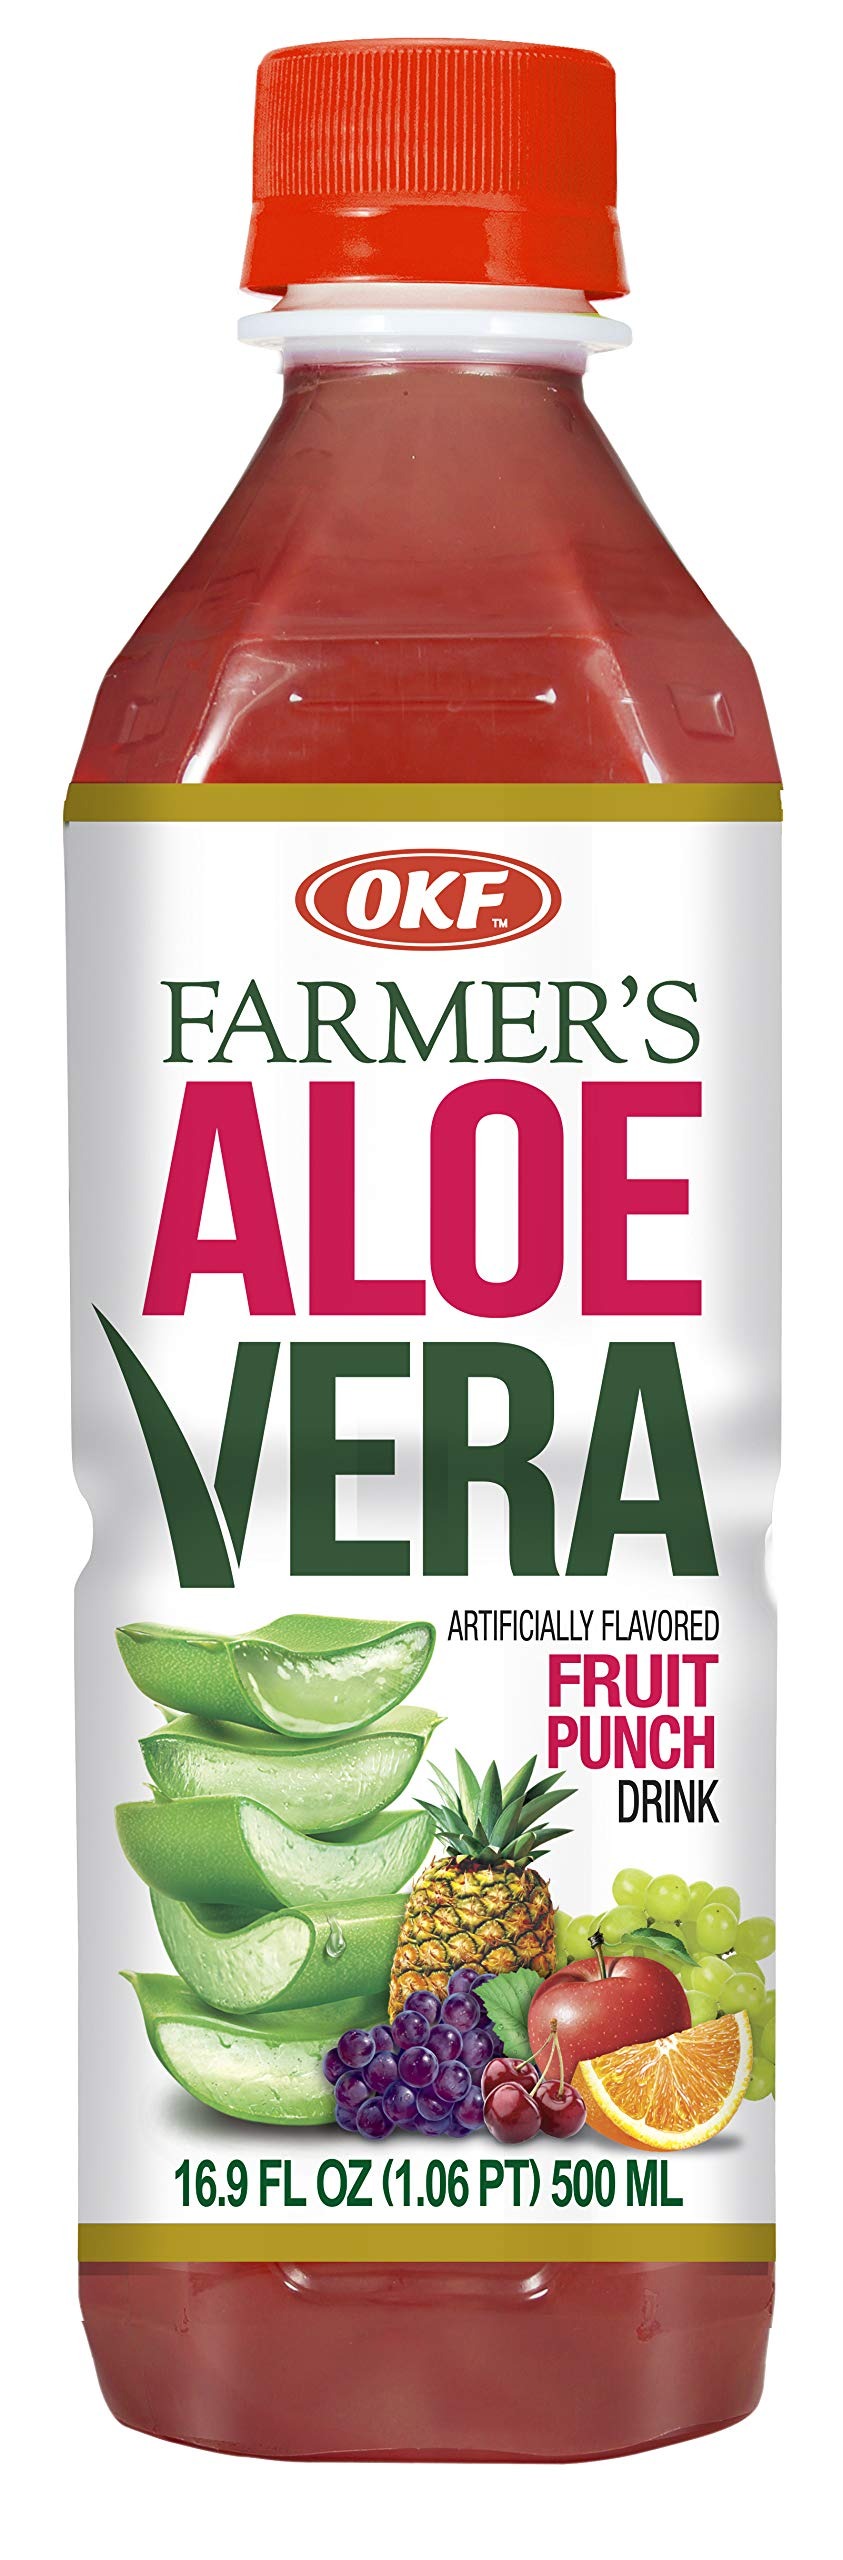
Item Name: OKF Aloe Vera Drink in 16.9 Ounce Bottles (Fruit Punch, 12 Pack) (Fruit Punch, 12 Pack)
Bullet Point 1: (𝑷𝒂𝒄𝒌 𝒐𝒇 12 ) 𝗙𝗿𝘂𝗶𝘁 𝗣𝘂𝗻𝗰𝗵 𝑨𝒍𝒐𝒆 𝑽𝒆𝒓𝒂 𝑫𝒓𝒊𝒏𝒌 𝒊𝒏 16.9 𝑶𝒖𝒏𝒄𝒆 𝑩𝒐𝒕𝒕𝒍𝒆𝒔
Bullet Point 2: 𝗣𝗿𝗲𝗺𝗶𝘂𝗺 𝗤𝘂𝗮𝗹𝗶𝘁𝘆: Not only does our aloe Vera juice drinks taste good but they are also good for your health, OKF Five Flavor aloe Vera juices are made with 100% Pure Sustainably cultivated ingredients. We at OKF do not compromise on the quality of our Aloe Vera Juice. We are here not just to sell; we are here to provide the best quality Aloe Vera Drinks in the market, so grab the pack and enjoy.
Bullet Point 3: Great for Smoothies
Bullet Point 4: 𝗘𝘅𝗰𝗹𝘂𝘀𝗶𝘃𝗲 𝗧𝗮𝘀𝘁𝗲: Your Health is our top priority that is why our Aloe Vera drinks are sweetened with only a touch of pure sugar cane and naturally flavored with other natural flavors for a unique taste. Each Aloe Vera drink is fat free, low sodium, vegan, gluten free and free from artificial colors to ensure a refreshing and true taste, a perfect addition to your healthy diet.
Bullet Point 5: 𝗣𝗲𝗿𝗳𝗲𝗰𝘁 𝘁𝗼 𝗗𝗿𝗶𝗻𝗸: Our OKF Aloe Vera Juice pack is Perfect to have at any time & anywhere. You can have our Juice pack in your kid’s birthday party or on your weekend plans. You can take this juice at the field or just enjoy our amazing juices on the way.
Product Description: We at OKF promise to provide the best quality Juices. Each juice in Our aloe Vera juice pack is made with 100% Pure ingredients & we always choose top of the range raw material to prepare our Healthy Delicious Aloe Vera Juices.<br> <br><b>Features</b><br> Each Aloe Vera drink is fat free, low sodium, vegan, gluten free and free from concentrates and artificial colors. Perfect drink for those looking to add a healthy drink to their diet.<br> <br><b>Where to Drink</b><br> Aloe Vera Juice is Perfect to have at any time & anywhere. You can have our Juice in your lunch box or with Snacks. You can take this juice at the field or just enjoy our amazing juice on the way.<br> <br><b>Our Bottle</b><br> Our bottle comes in an Exclusive design which makes our Aloe Vera juice look more attractive. Our Bottle is slim & anyone can easily hold & drink the delicious & healthy juice. Our OKF bottle contains 500 ML Juice.<br> <br><b>Great for Smoothies.<br> <br><b>Our Taste is our recognition</b><br> Our Aloe Vera drinks are sweetened with only a touch of pure sugar cane and are flavored with other natural flavors for a sensational taste. Customer Satisfaction If you have any query regarding our Aloe Vera Juice, then please feel free to contact us.
Value: 12.0
Unit: Count

Price: 49.19